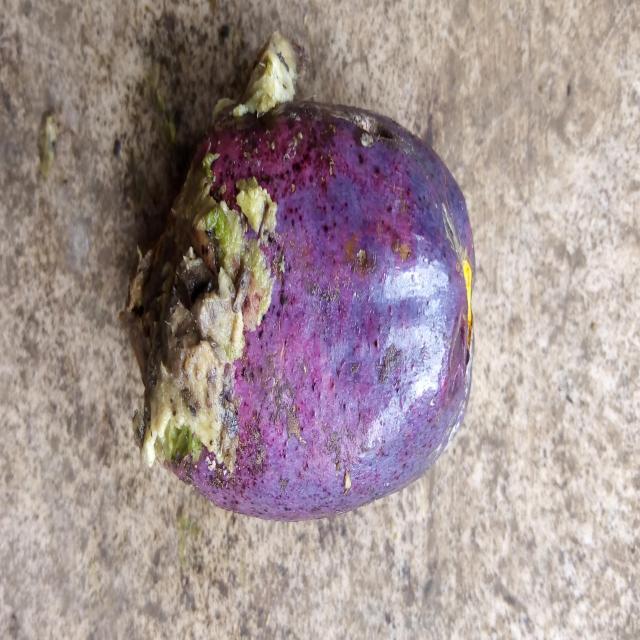
Plum grade: rotten